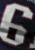
Number: 6